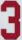
Number: 3